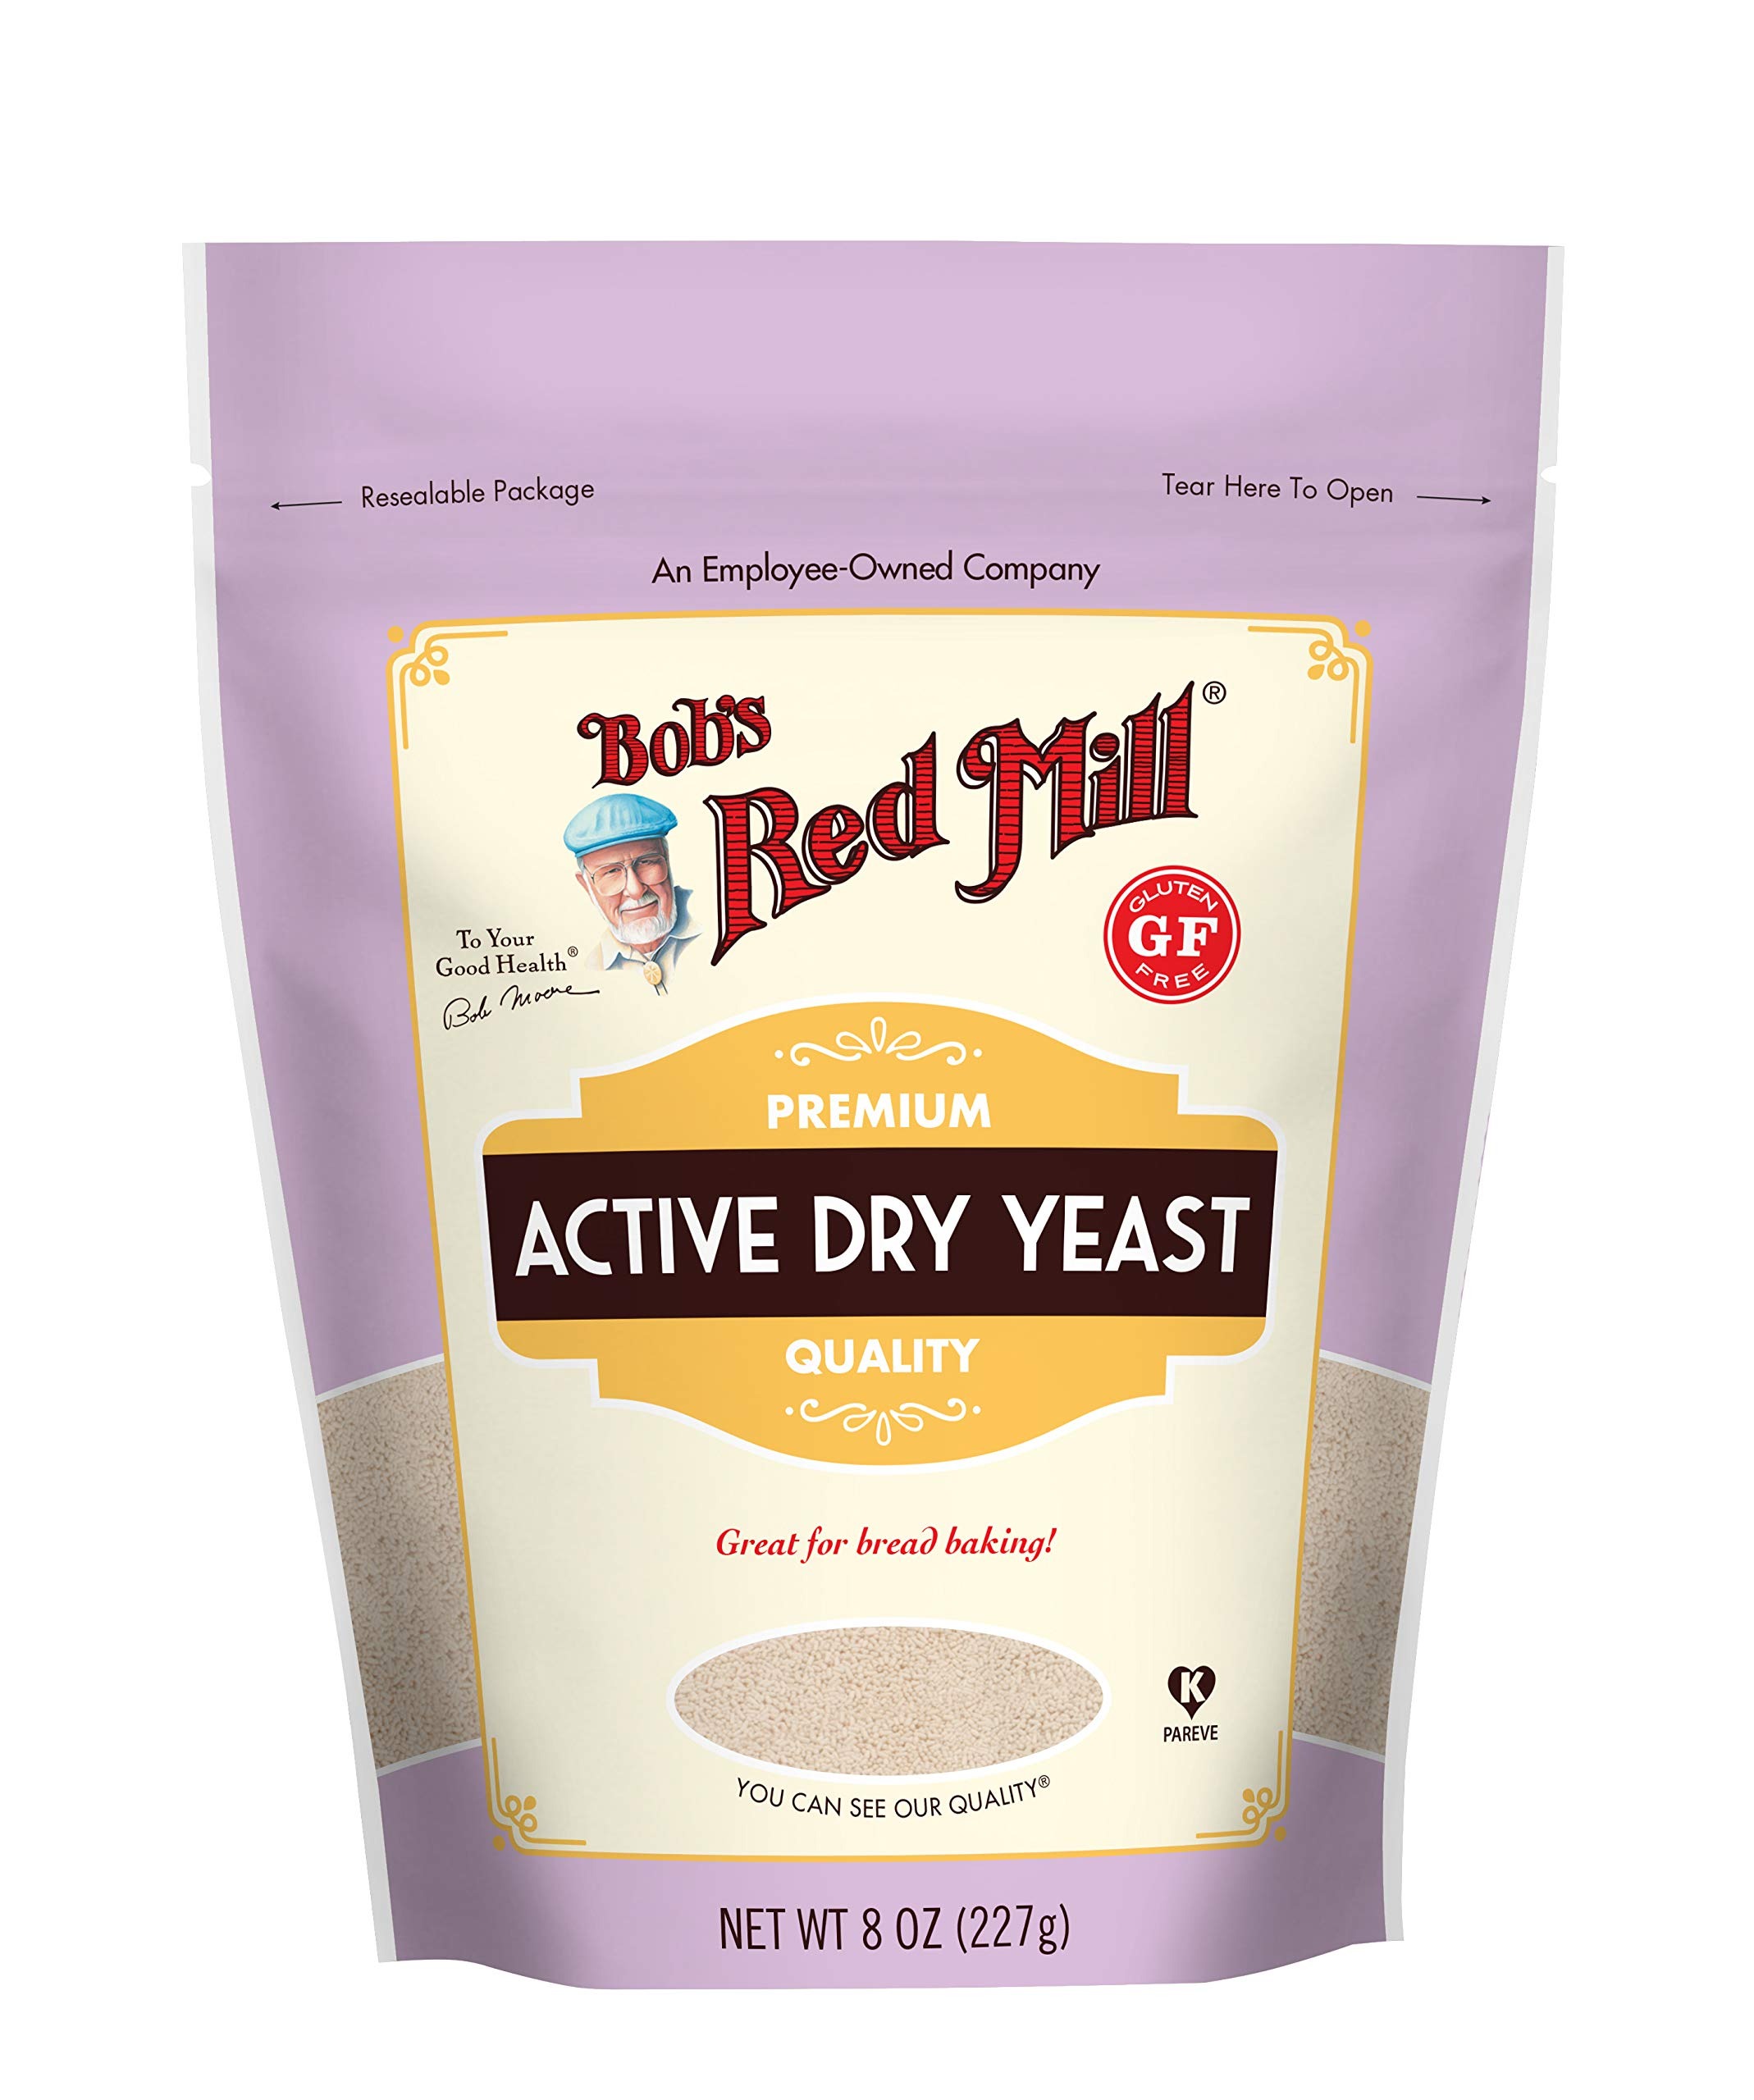
Item Name: YEAST ACTIVE DRY
Bullet Point: Great Product
Value: 1.0
Unit: Ounce

Price: 11.235